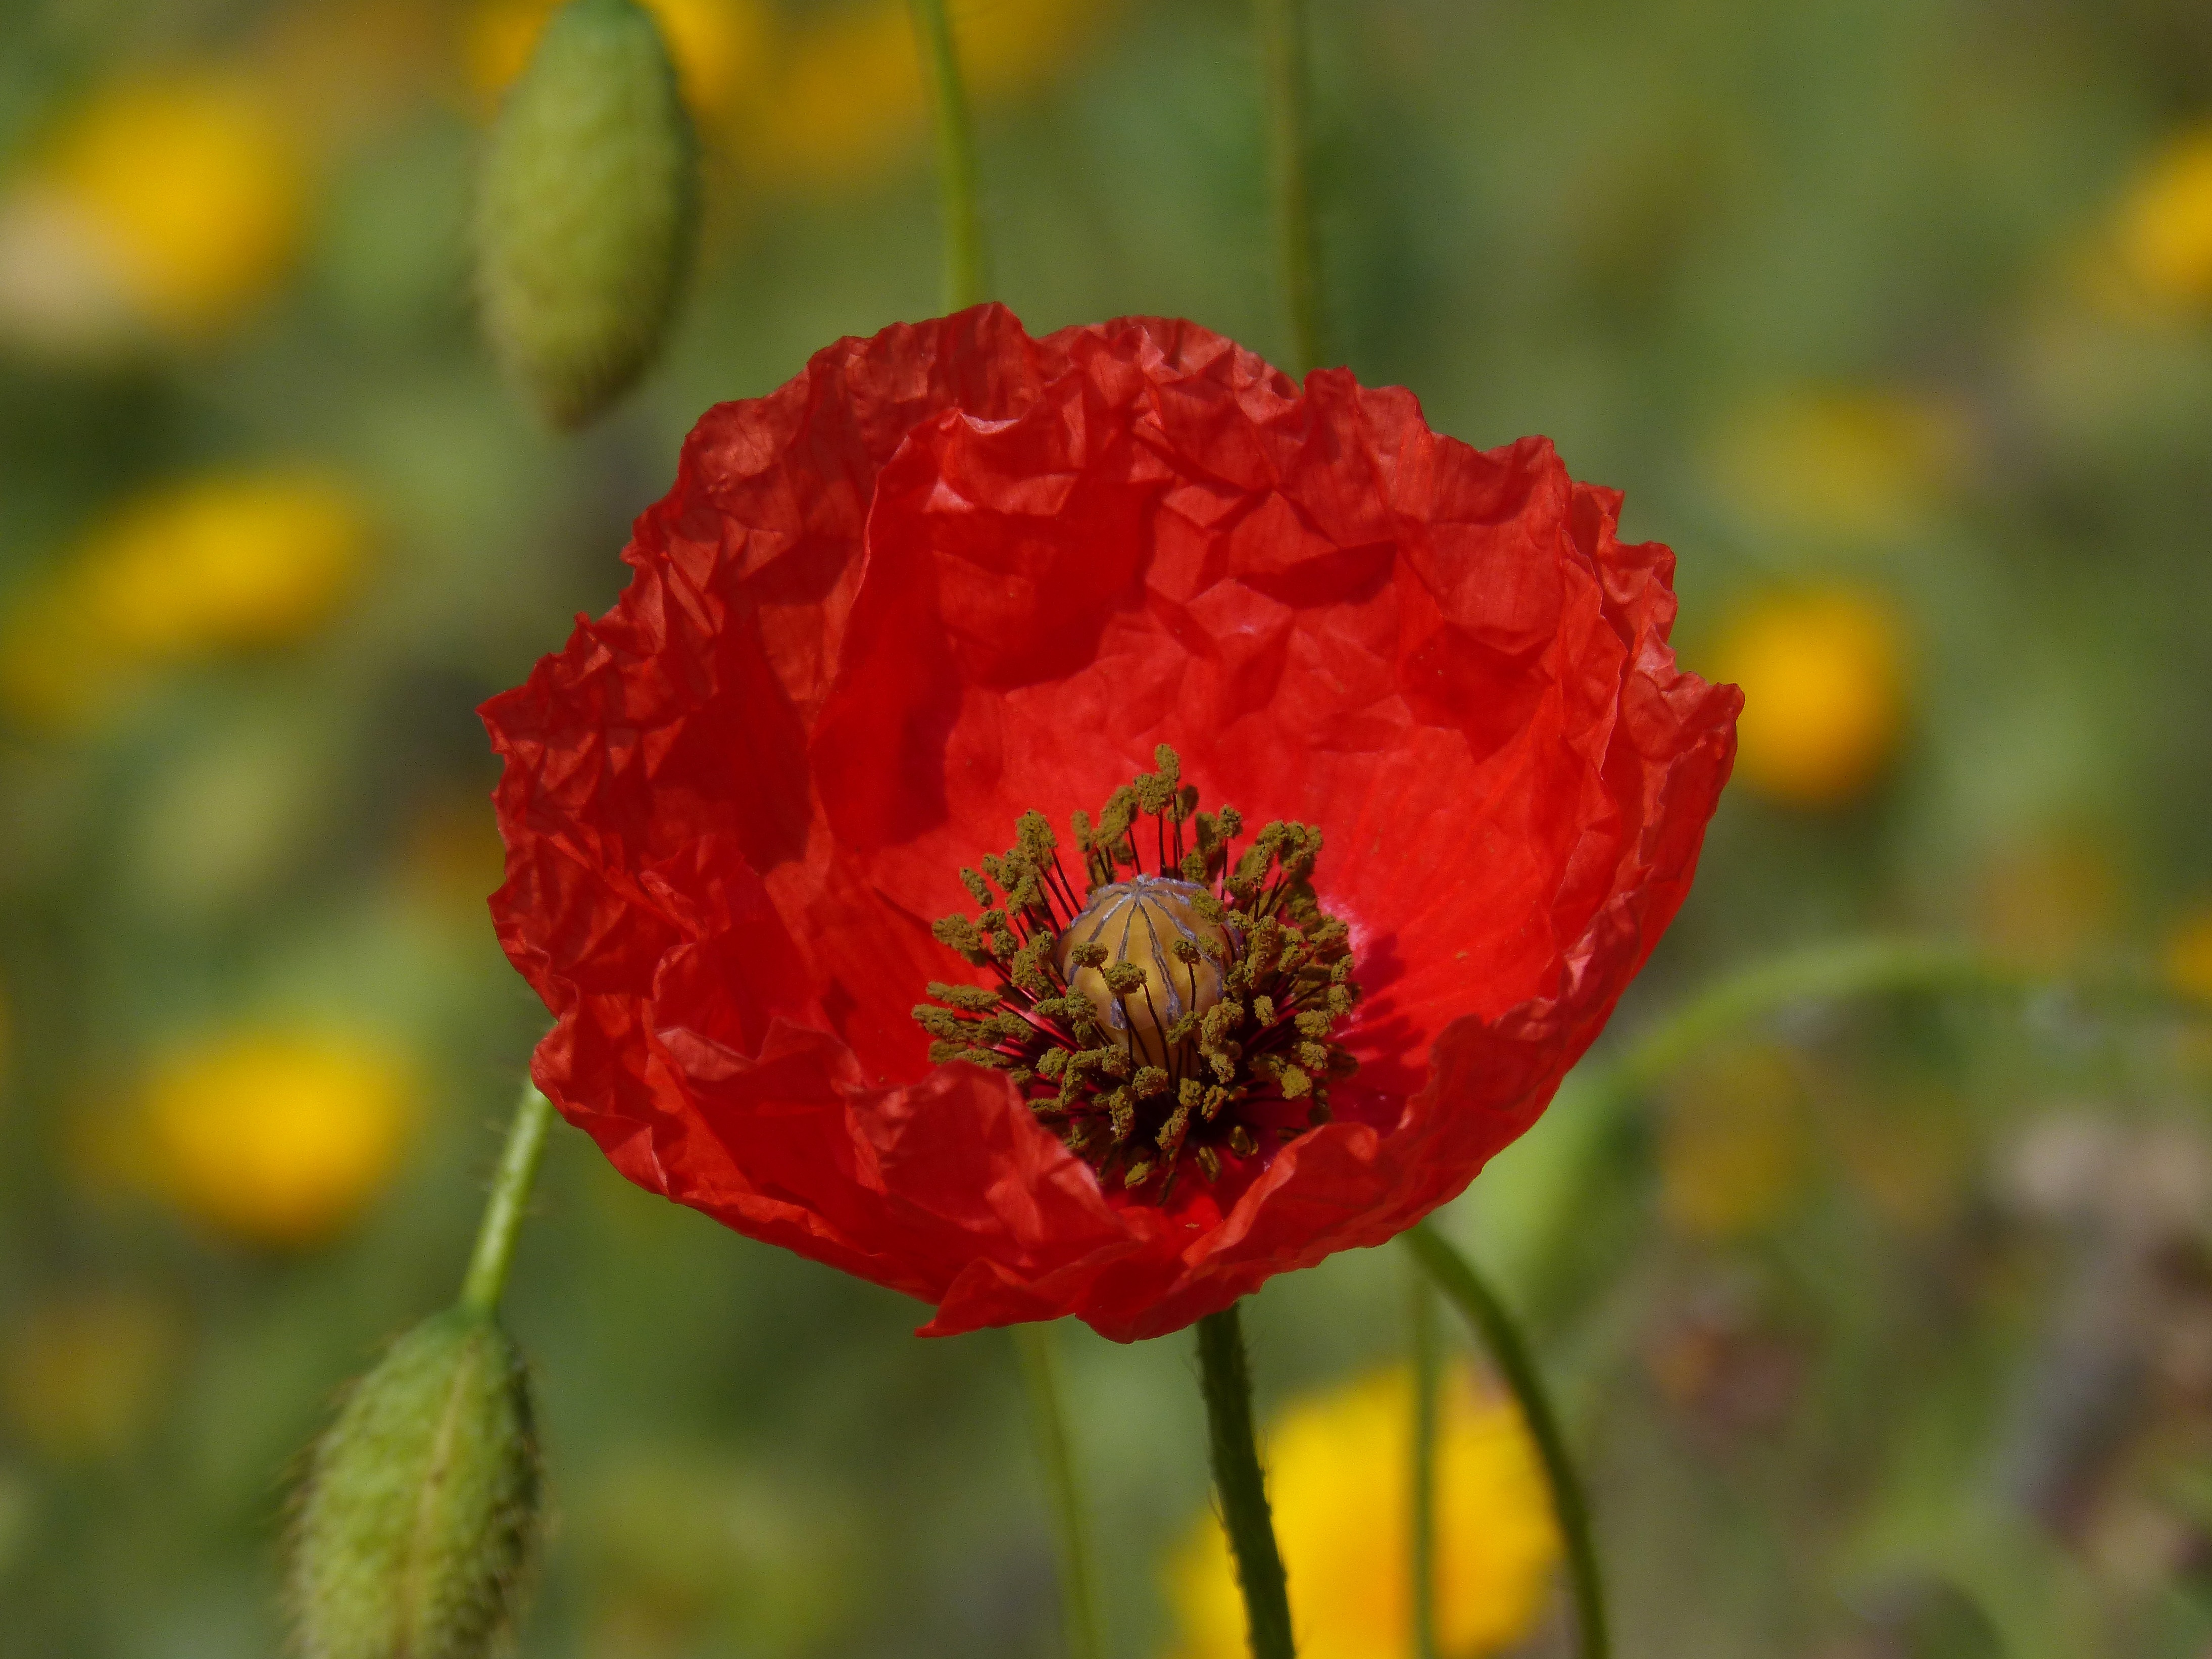
plant, field, flower, petal, red, color, flora, wildflower, beauty, detail, poppy, coquelicot, macro photography, flowering plant, rosella, ababol, plant stem, land plant, poppy family